Aravalli Range

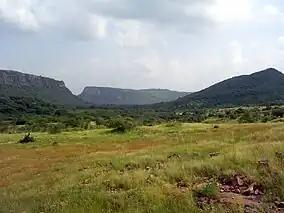
Ranthambore National Park, in Rajasthan

The Sariska–Delhi leopard wildlife corridor or the Northern Aravalli leopard wildlife corridor is a 200 km long important biodiversity and wildlife corridor which runs from the Sariska Tiger Reserve in Rajasthan to Delhi Ridge.